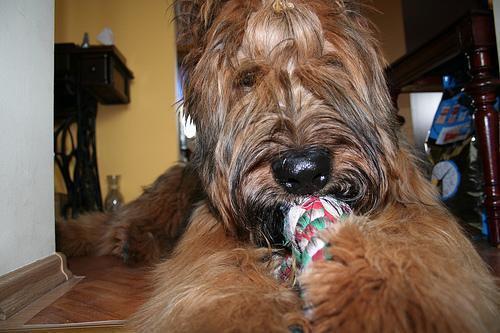
briard